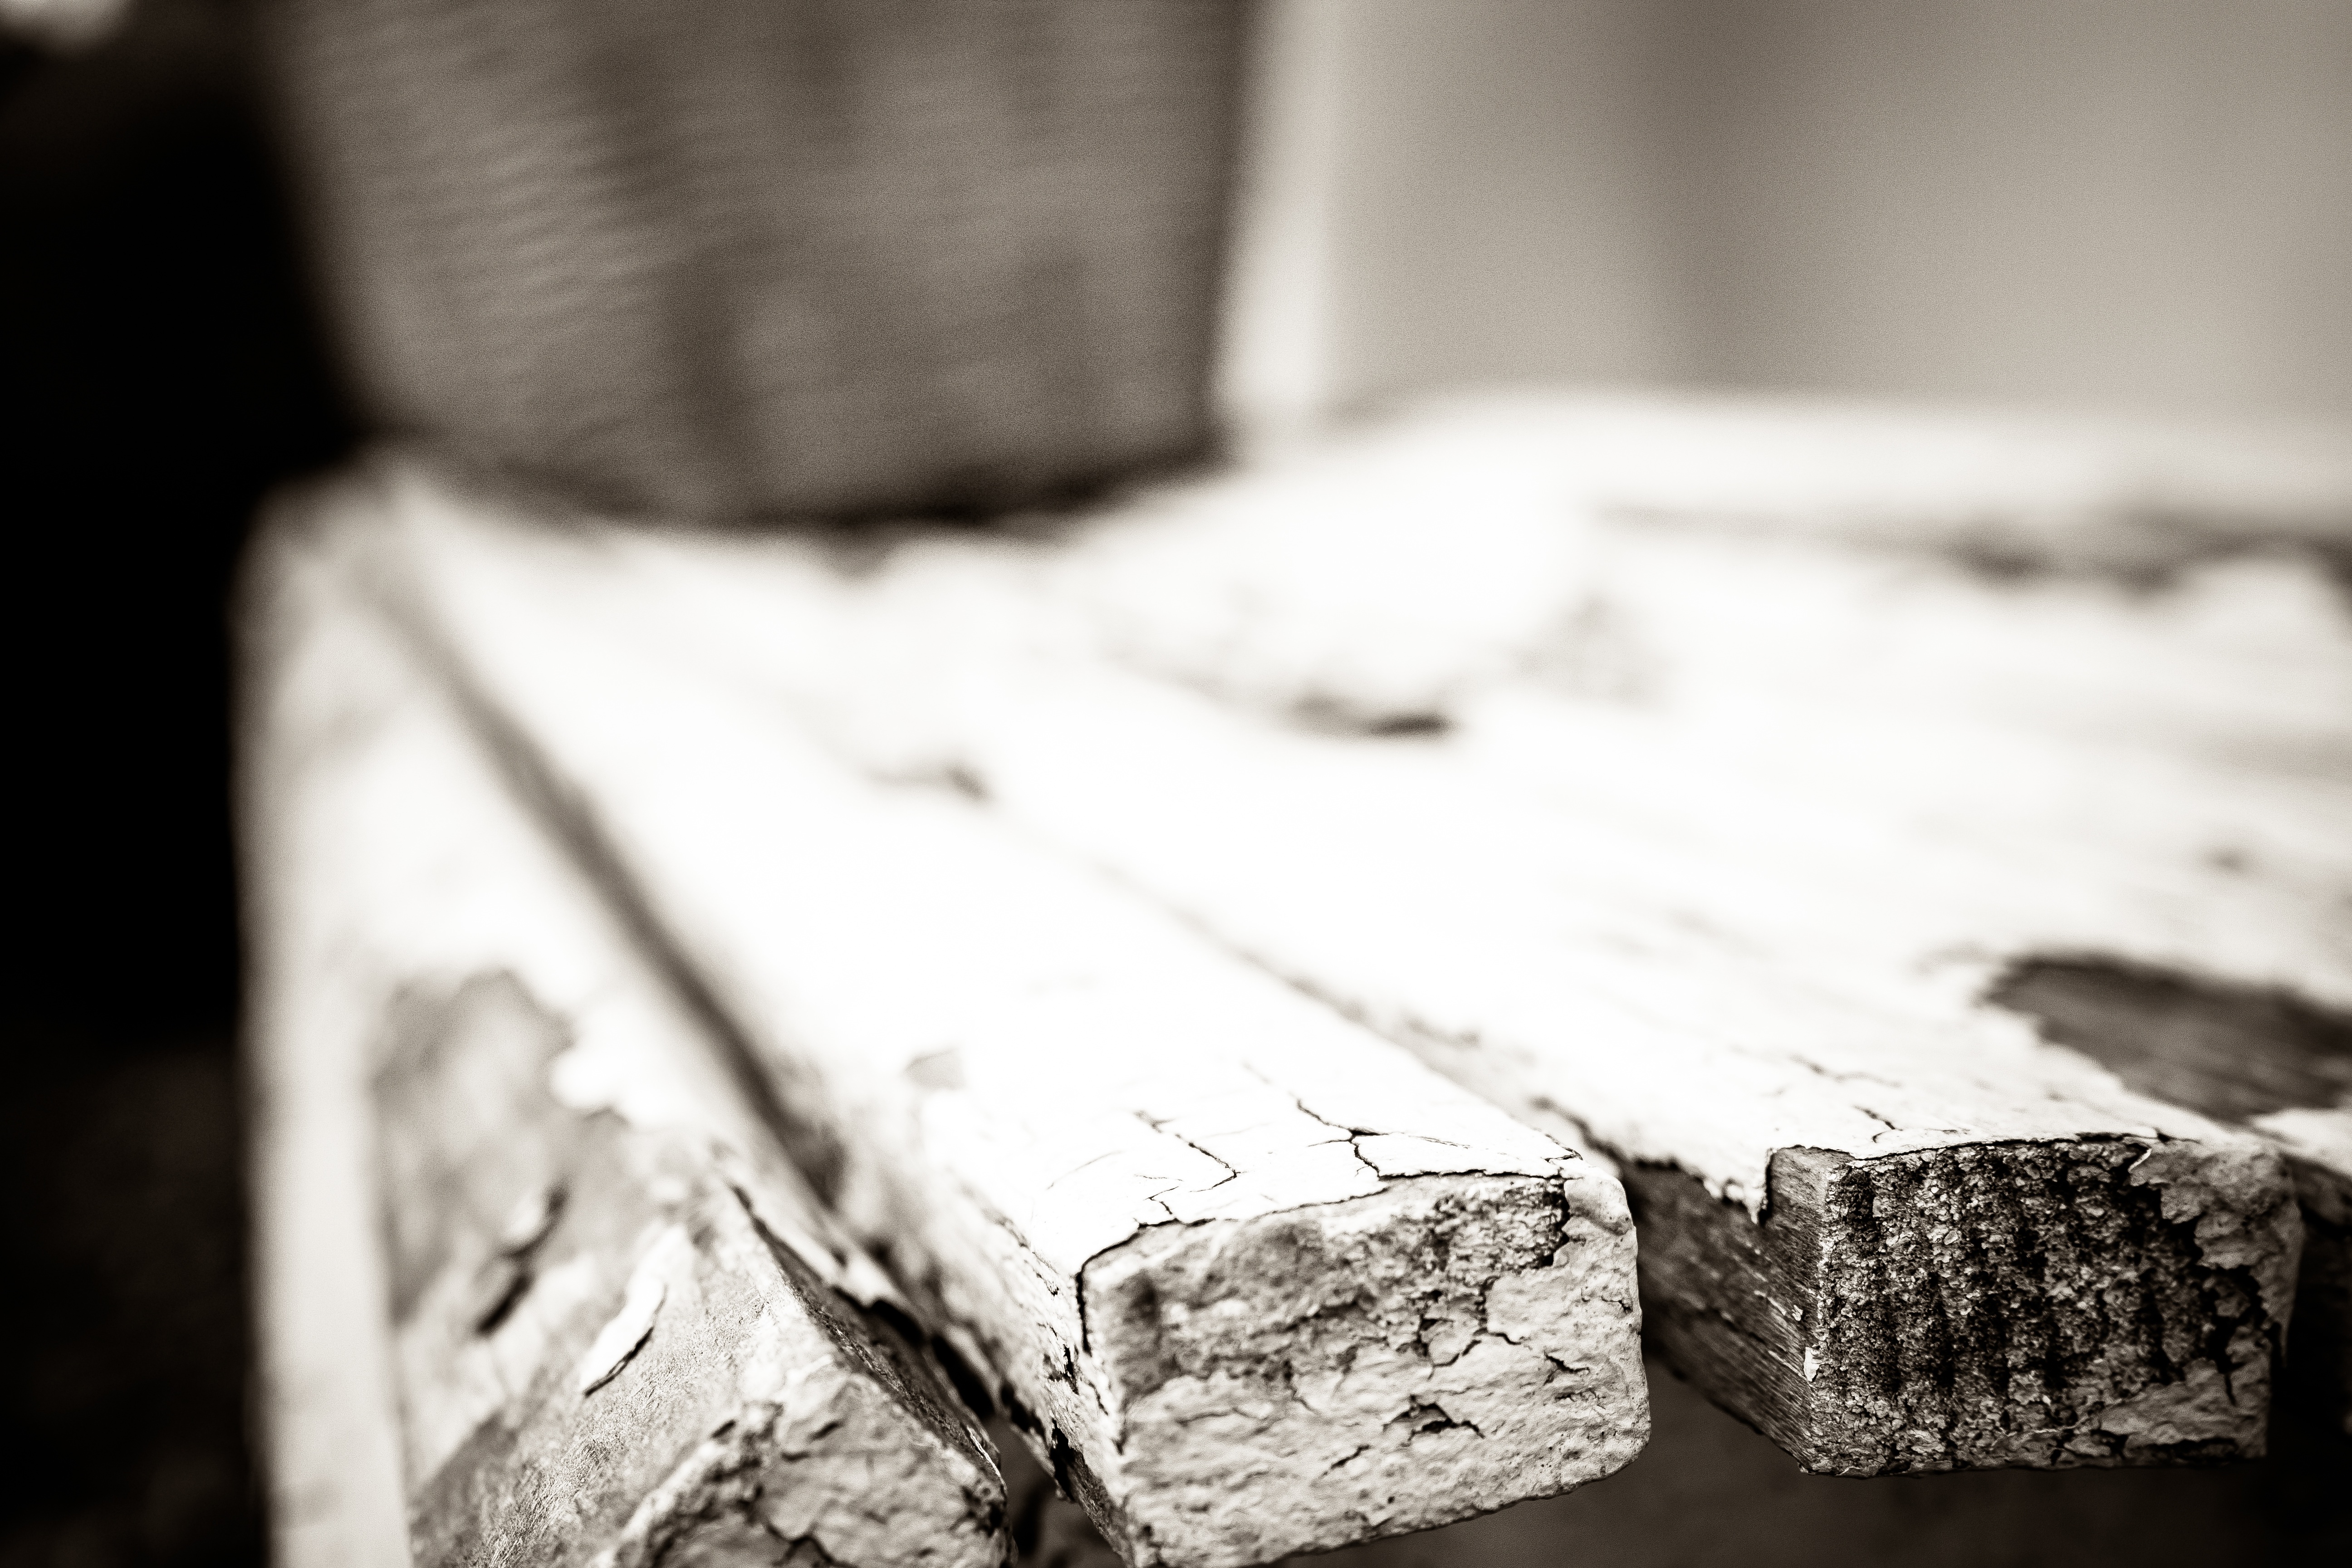
hand, table, black and white, wood, white, photography, black, furniture, monochrome, material, close up, photograph, shape, monochrome photography